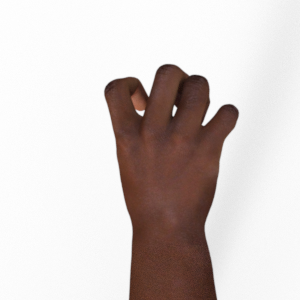
Label: rock